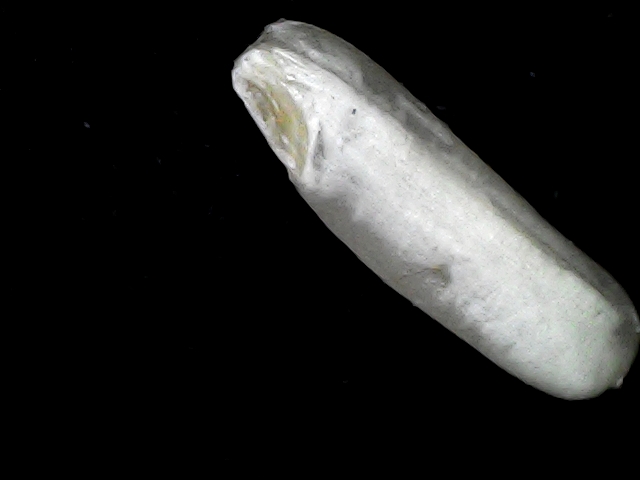
Rice variety: BD75